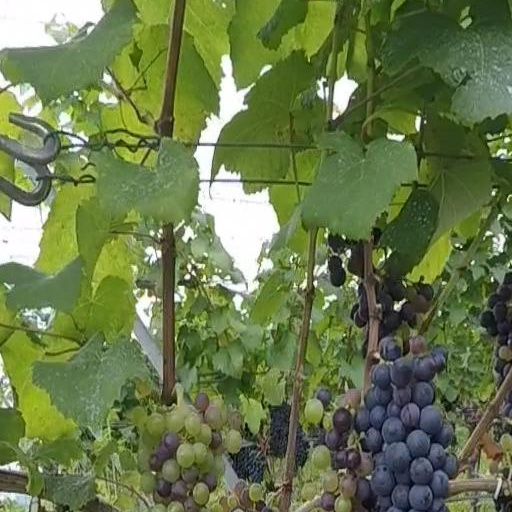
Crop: grape